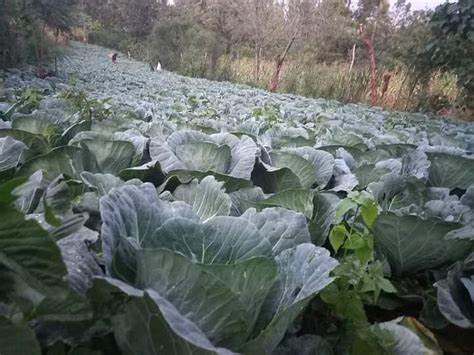
Eneo la wazi mfano wa shamba lenye mimea iliyoota na kuchipua kwa rangi ya kijani kibichi kuashiria ni eneo litumikalo kwa ajili ya kilimo cha viwanda, lililo katika eneo la wazi lililozungukwa na uoto wa asili kama vile miti, nyasi na vichaka.